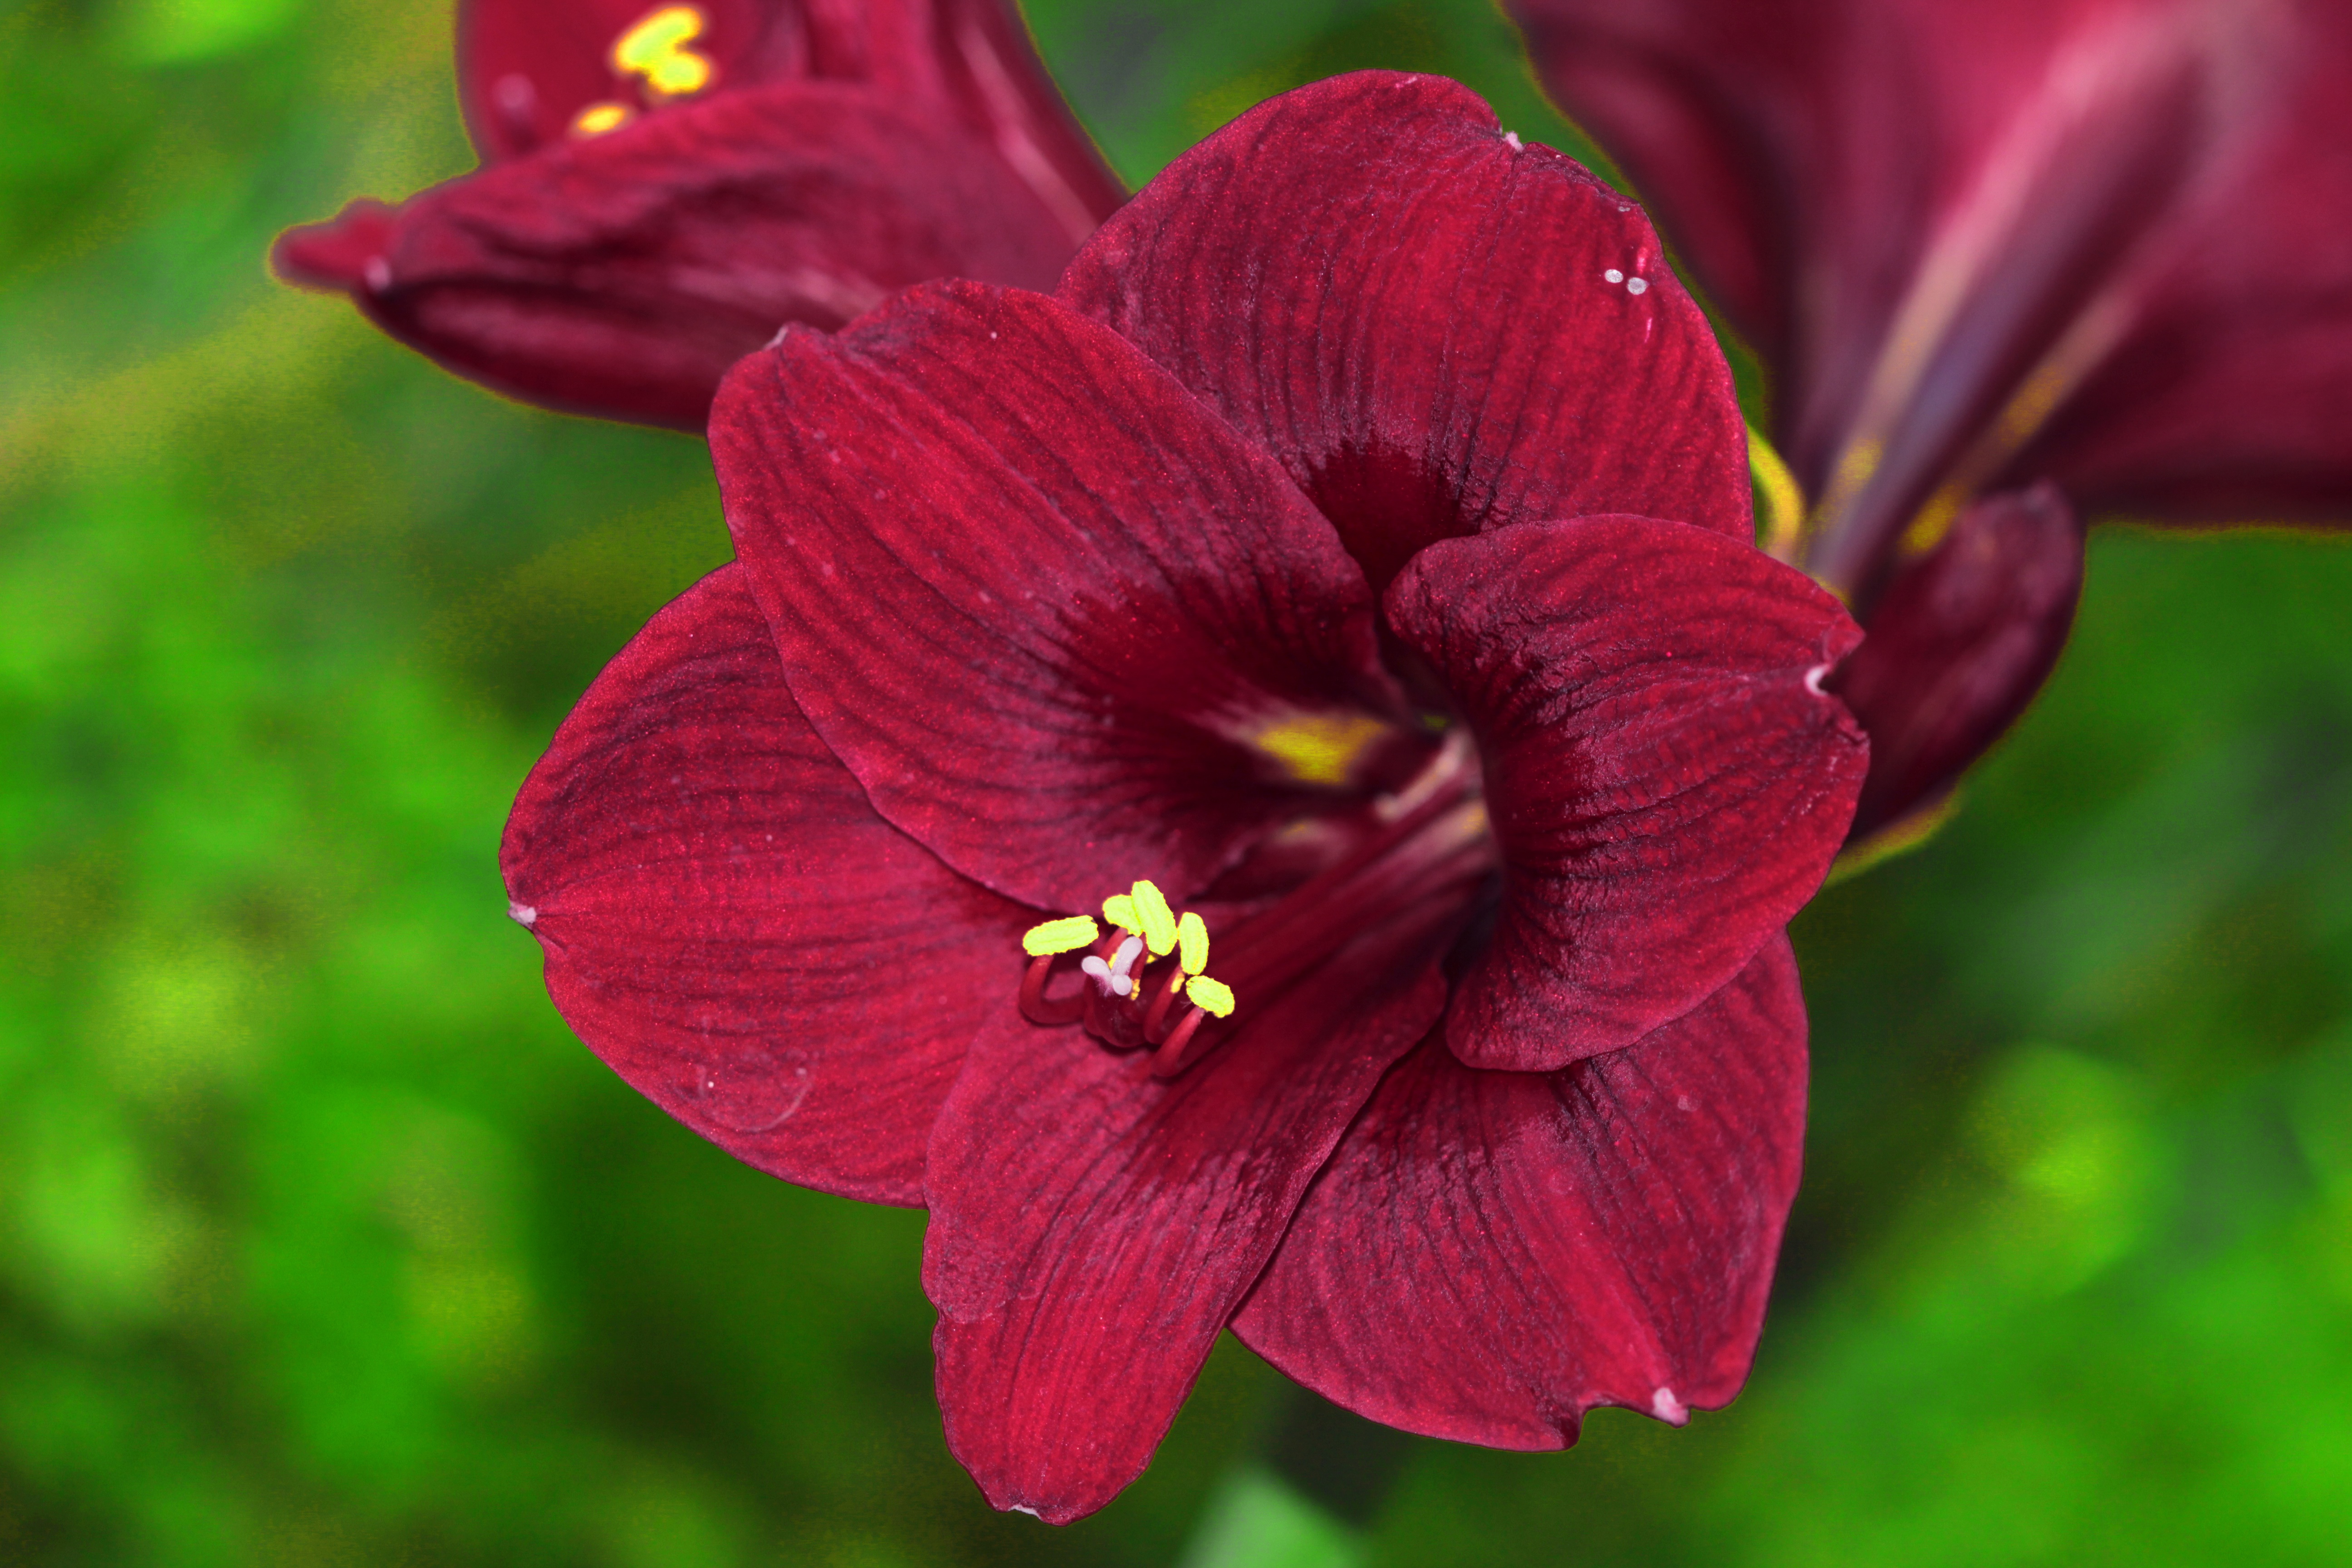
nature, blossom, winter, plant, flower, petal, spring, green, red, botany, garden, closeup, flora, wildflower, flowers, in the morning, beautiful, daylily, living nature, macro photography, flowering plant, beautiful flowers, amoralis, plant stem, land plant